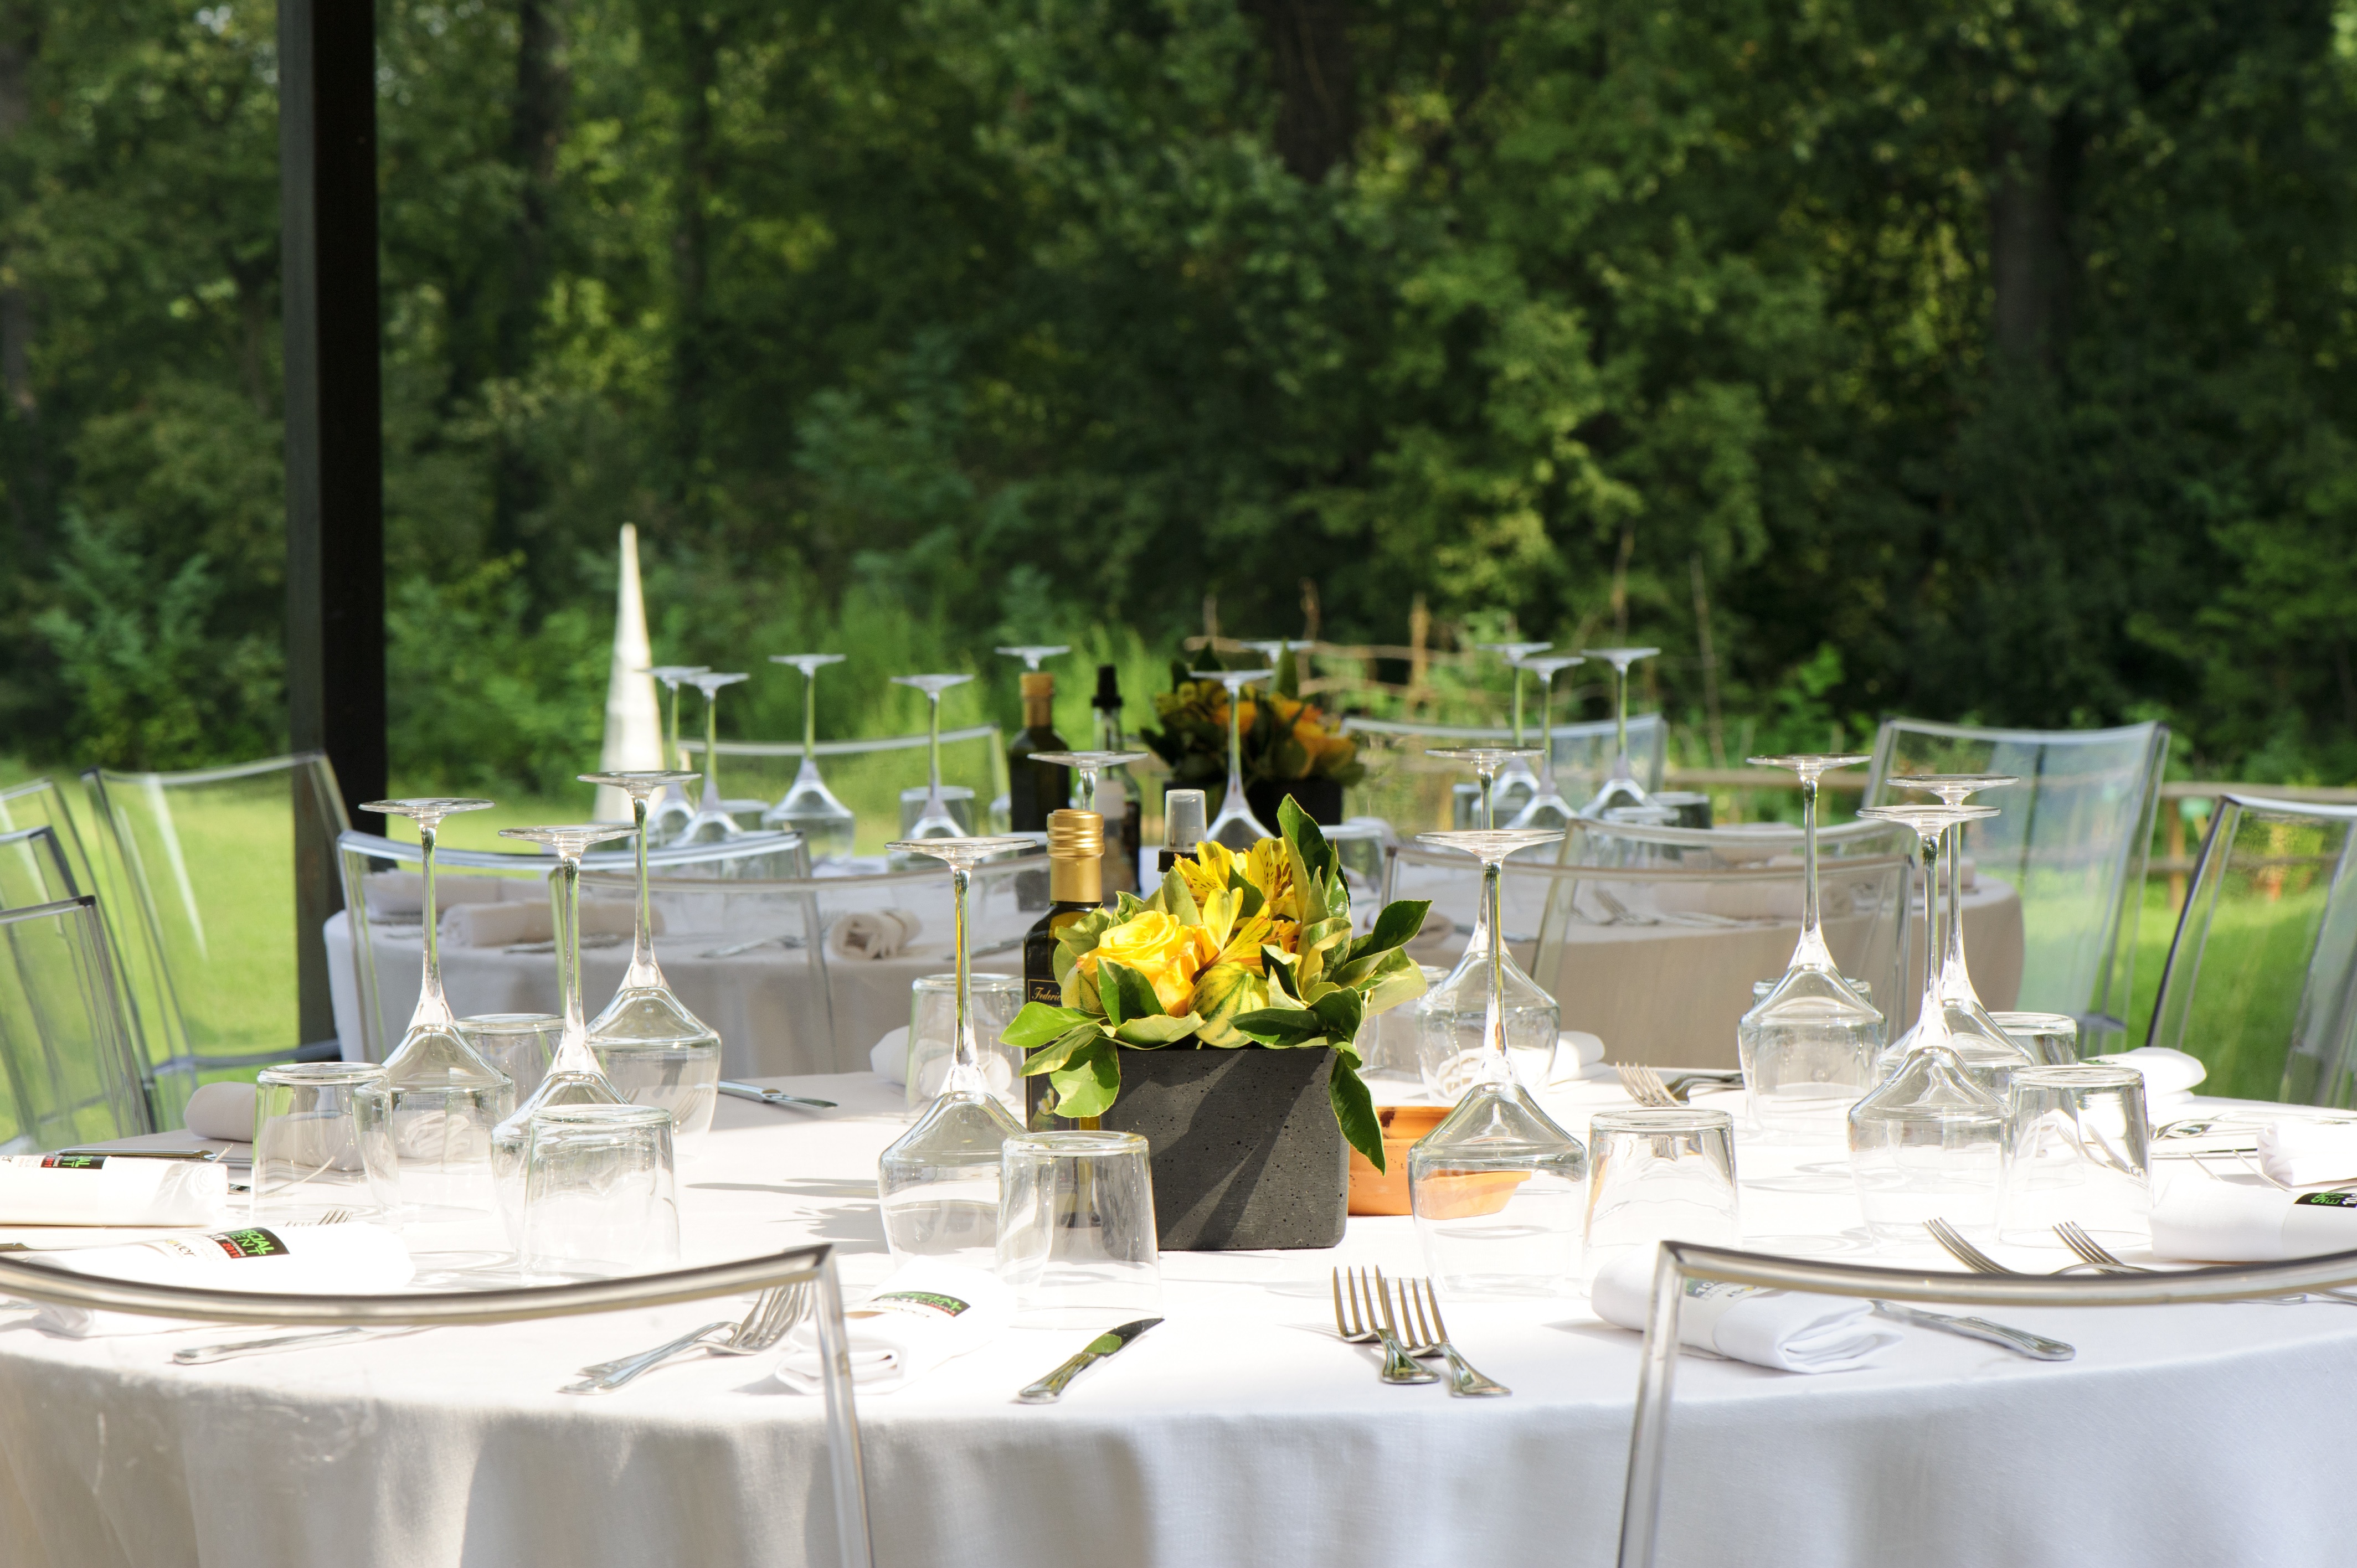
table, restaurant, meal, breakfast, wedding, outdoors, ceremony, party, banquet, serving, wedding reception, centrepiece, rehearsal dinner, function hall, banquet facilities